Cadaver Tomb of Guillaume de Harsigny

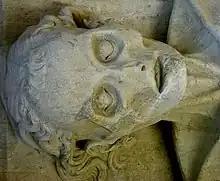
Detail of the skull

The effigy is carved from limestone and depicts him naked, gaunt and emaciated, with all the characteristics of old age and decomposition. His hair and skin are still intact, although the latter is tightly drawn across his skeleton. Some of his muscles are still in place. His hand are crossed over his genitals, preserving his modesty.